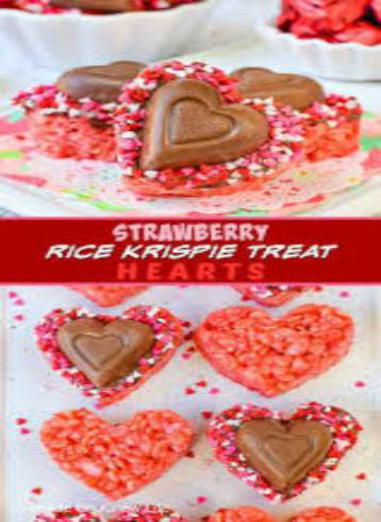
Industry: Food